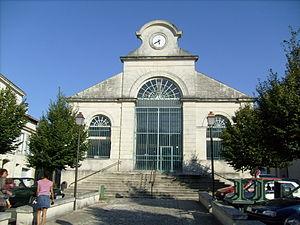
Halles de Saint-Savinien
Saint-Savinien, est une commune du sud-ouest de la France située dans le département de la Charente-Maritime. Ses habitants sont appelés les Savinois.